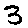
Label: 3